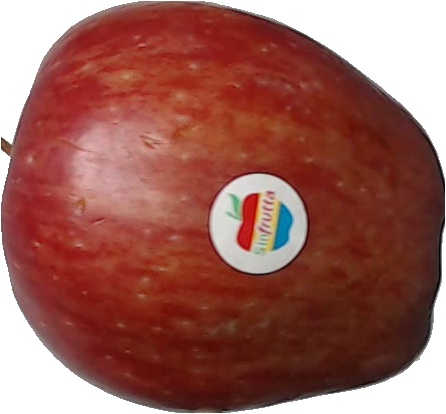
Label: apple_red_1